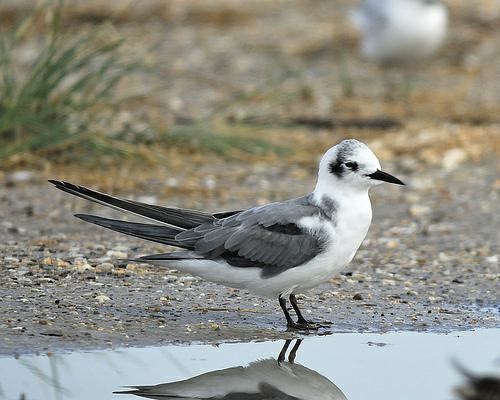
A photo of a black tern